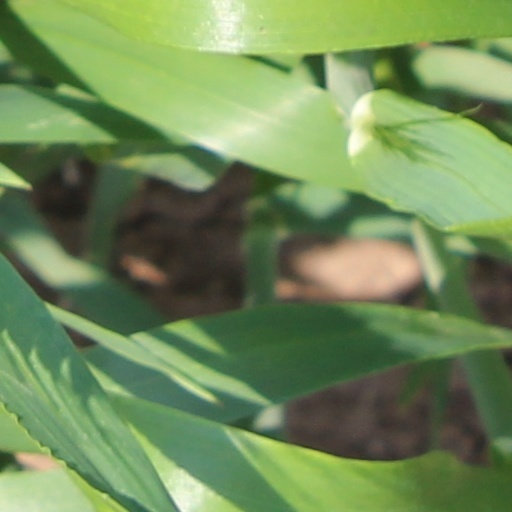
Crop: wheat